Ataa Jaber

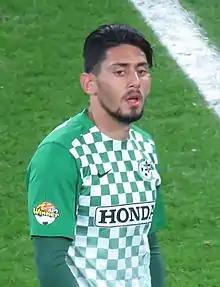
Jaber playing for Maccabi Haifa in 2016

Ataa Jaber (born 3 October 1994) is a professional footballer who plays as a defensive midfielder for Qatar Stars League club Qatar SC. Born in Israel, he plays for the Palestine national team.